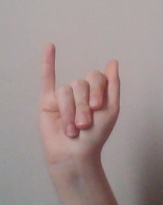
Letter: meem